Kelsey Grammer

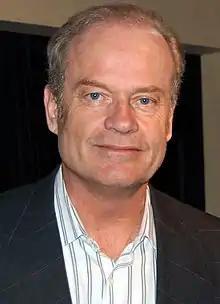
Grammer in mid-2010

In 2014, Grammer came back to sitcom television when he appeared in "Partners" with comedian Martin Lawrence. The Lionsgate-produced show was written and executive produced by Robert L. Boyett and Robert Horn, known for writing hit shows like "Family Matters", "Living Single", "Full House", "Designing Women", and "Perfect Strangers". Despite this, the show was cancelled after its first season. Later that same year, Grammer starred in several films such as Bonaparte in "The Expendables 3" (2014) and as Harold Attinger in "" (2014). He appeared as both the narrator and Herod the Great, in the National Geographic TV film "Killing Jesus." In 2015, Grammer and John Lithgow lent their voices to the critically acclaimed documentary "Best of Enemies" as William F. Buckley Jr. and Gore Vidal, respectively. The documentary surrounds the events around the televised debates between intellectuals Vidal and Buckley during the 1968 United States presidential election. The film premiered at the 2015 Sundance Film Festival and was shortlisted for the Academy Award for Best Documentary but did not make the final cut.